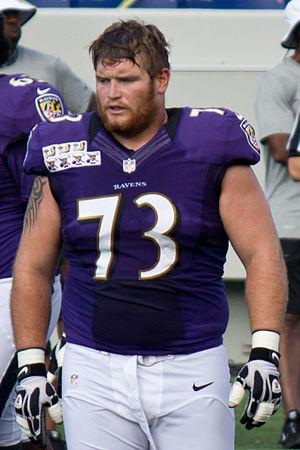
Marshal John Yanda, né le 15 septembre 1984 à Cedar Rapids, est un joueur américain de football américain.